Sanctuary of the Madonna di Pietraquaria

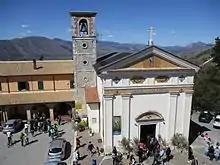
Façade and bell tower

The church plan is Latin cross-shaped with a single nave. The façade is white-plastered with four small buttresses supporting a gold mosaic cornice with the writing "AVE MARIA".